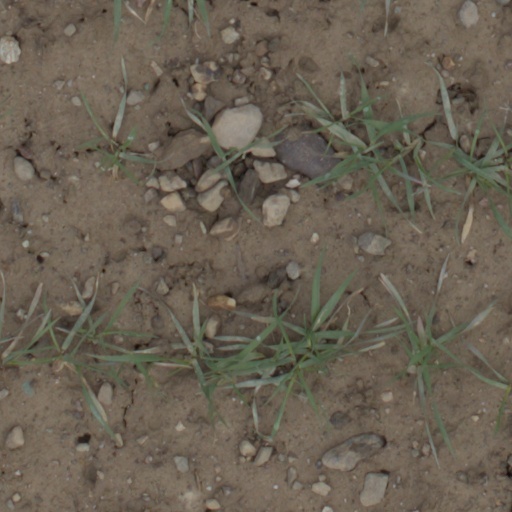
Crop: wheat